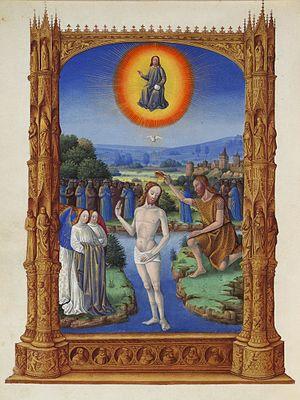
Le Christ baptisé par saint Jean dans le Jourdain, surmonté de la Trinité. Deux anges tiennent ses vêtements à gauche et une foule est rassemblée à l'arrière, au centre d'un paysage
Le baptême du Christ est un des épisodes de la vie du Christ : son baptême dans le Jourdain par Jean le Baptiste. Il est relaté dans les trois Évangiles synoptiques.
Un fils est un enfant de sexe masculin d'un parent. Un petit-fils est le fils d'un enfant de quelqu'un.
Les Très Riches Heures du duc de Berry est un livre d'heures commandé par le duc Jean Iᵉʳ de Berry et actuellement conservé au musée Condé à Chantilly sous la cote Ms. 65.